Baldwin FitzGilbert

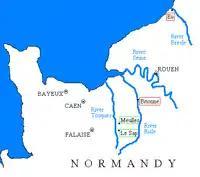
Map showing manors in Normandy associated with the origins of Baldwin FitzGilbert

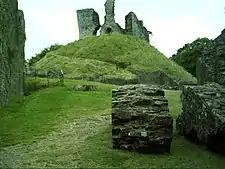
Surviving motte and ruins of keep of Okehampton Castle, built by Baldwin FitzGilbert and "caput" of his feudal barony of Okehampton

Baldwin FitzGilbert ( 1030 – 1086/1091) ("alias" Baldwin the Sheriff, Baldwin of Exeter, Baldwin de Meulles/Moels and Baldwin du Sap) was a Norman magnate and one of the 52 Devon Domesday Book tenants-in-chief of King William the Conqueror, of whom he held the largest fiefdom in Devon, comprising 176 holdings or manors. He was feudal baron of Okehampton, seated at Okehampton Castle in Devon.